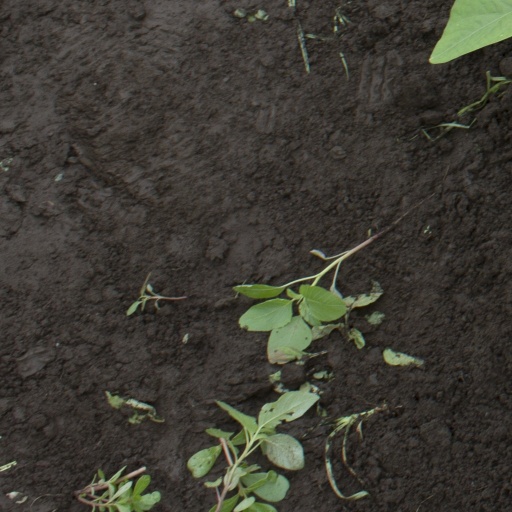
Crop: soybean